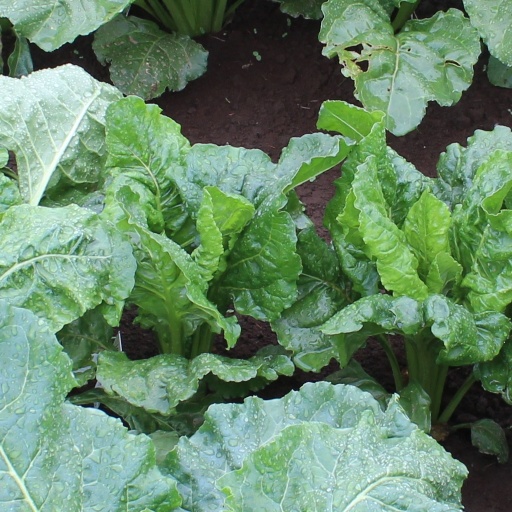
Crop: sugar beet